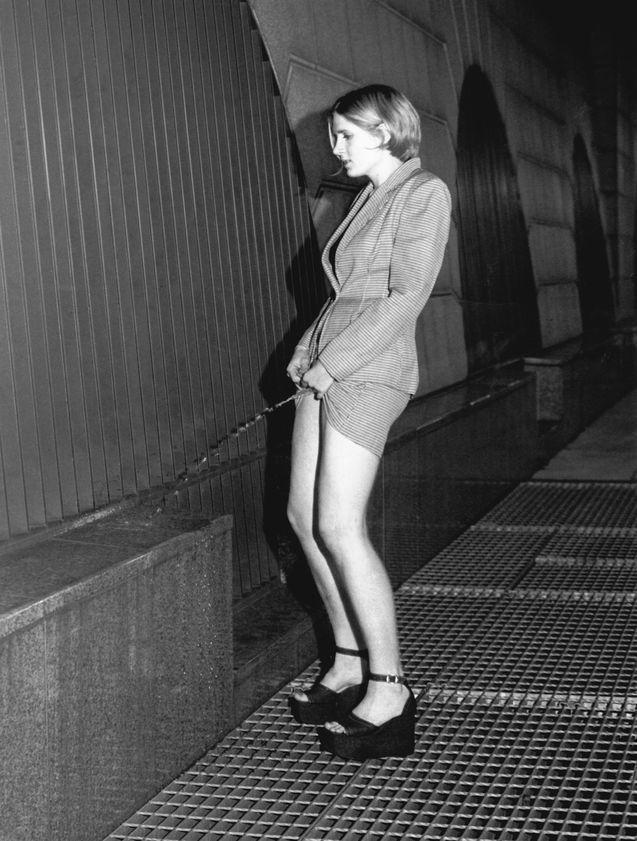
Gender: women